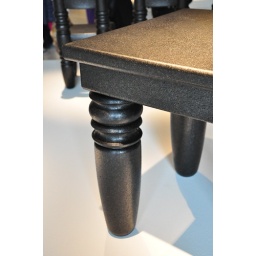
Parent chair and table by Moooi